Jack Black

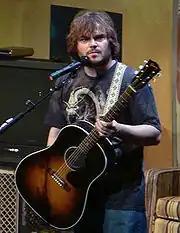
Black performing in 2006

Black is the lead singer and guitarist for the comedy rock/hard rock duo Tenacious D along with Kyle Gass. They have released five albums, a self-titled debut, "The Pick of Destiny", "Rize of the Fenix", and "Post-Apocalypto". One of their songs from their album "The Pick of Destiny", titled "The Metal", was used in the music video games "" and "Brütal Legend". "Rock Your Socks", from the album "Tenacious D", was played in the music video game "Rock Band Unplugged" as well. "Master Exploder" from "The Pick Of Destiny" went on to be used in music video games "Guitar Hero Van Halen", "Rock Band 2", and "Brütal Legend", along with their song "Tribute" from "Tenacious D". "Master Exploder" and "The Metal" featured in the comedy film "Tenacious D in The Pick of Destiny". The film, directed by Tenacious D veteran Liam Lynch, featured recurring characters from Black's comedy such as Lee the super-fan and the Sasquatch. Several celebrities had roles in the film; actor Tim Robbins cameos as does Dave Grohl as Satan. Ben Stiller also makes an appearance as a worker at a Guitar Center, even having a role in the music video for "Tribute".